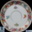
Label: plate